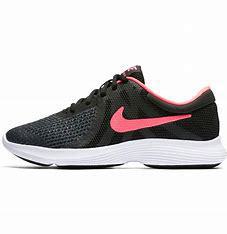
Brand: Nike
Model: Revolution 4